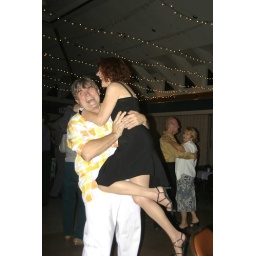
Little Melodee was flying around the dance floor till Herb managed to capture her.